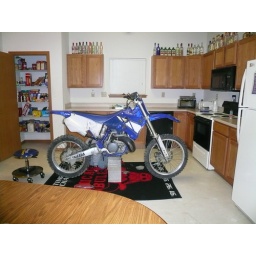
2007 - December 29 - Wes working on his bike in kitchen 4